Philippine eagle

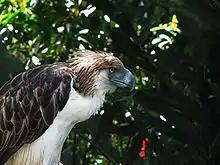
A Philippine eagle named Sir Arny, at the Philippine Eagle Center, Davao City

In 1994, the IUCN and BirdLife International listed this species as critically endangered. The IUCN believed that between 180 and 500 Philippine eagles survive in the Philippines. In 2015, about 600 were estimated to be left in the wild. The Zoological Society of London listed the Philippine eagle as the top 15 EDGE species, out of all the world's recorded species, making it the Philippines' most "evolutionary distinct and globally endangered" species.